Souda (island)

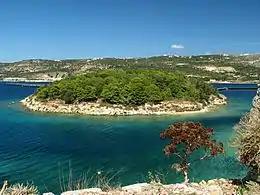

On the northwest side of the islet, a small distance away, there is another island which is almost round in shape, which used to be referred to on medieval Venetian maps as "Rabbit Island" (known as "Nisi" and "Leon" today). In ancient times these two islets were referred to as Leukai (Greek for "white ones"). Their name came from the ancient Greek myth about a musical contest between the Sirens and the Muses. Out of their anguish from losing the competition, writes Stephanus of Byzantium, the Muses plucked their rivals' feathers from their wings; the Sirens turned white and fell into the sea at Aptera ("wingless") where they formed the islands in the bay that were called Lefkai.